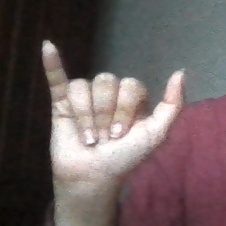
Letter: ya